Grallator

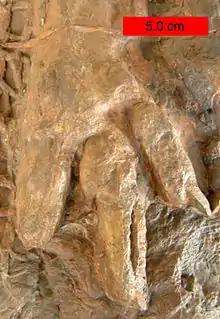
"Eubrontes" (= "Grallator") in the Lower Jurassic Moenave Formation at the St. George Dinosaur Discovery Site at Johnson Farm, southwestern Utah.

The most famous, and archetypal tracks that conform to the "Grallator" type are those found on the East Coast of North America, specifically from the Late Triassic to Early Jurassic Newark Supergroup. These footprints were likely made by an unidentified, primitive dinosaur similar to "Coelophysis". The Newark Supergroup footprints show digits II, III and IV, but no trace of the shorter digits I and V which would likely have been present in a dinosaur of this stage. The outer two digits would have been stubby and ineffective, not touching the ground during walking or running. Despite losing most of their effectiveness, dinosaur evolution had not yet removed these digits to fully streamline the foot. This is known because rare specimens are found with traces of these outer digits. Digits II, III and IV have 3, 4 and 5 phalanges respectively, giving "Grallator" a ?-3-4-5-? digital formula.